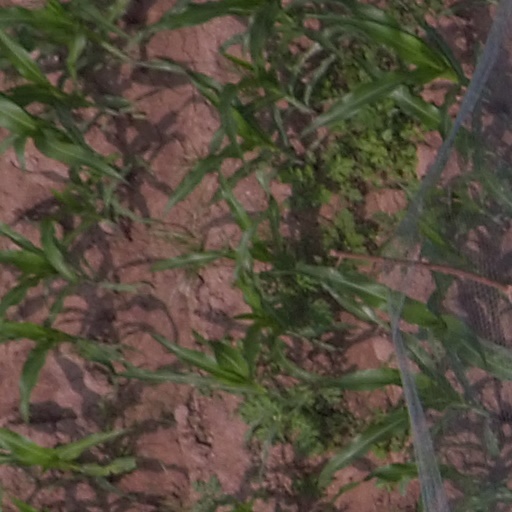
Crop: maize; corn